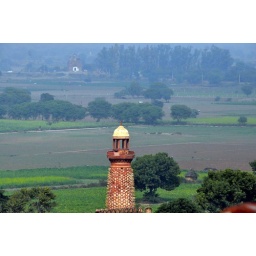
watch tower - all the fields behind it used to be a big natural lake back in akbar's time